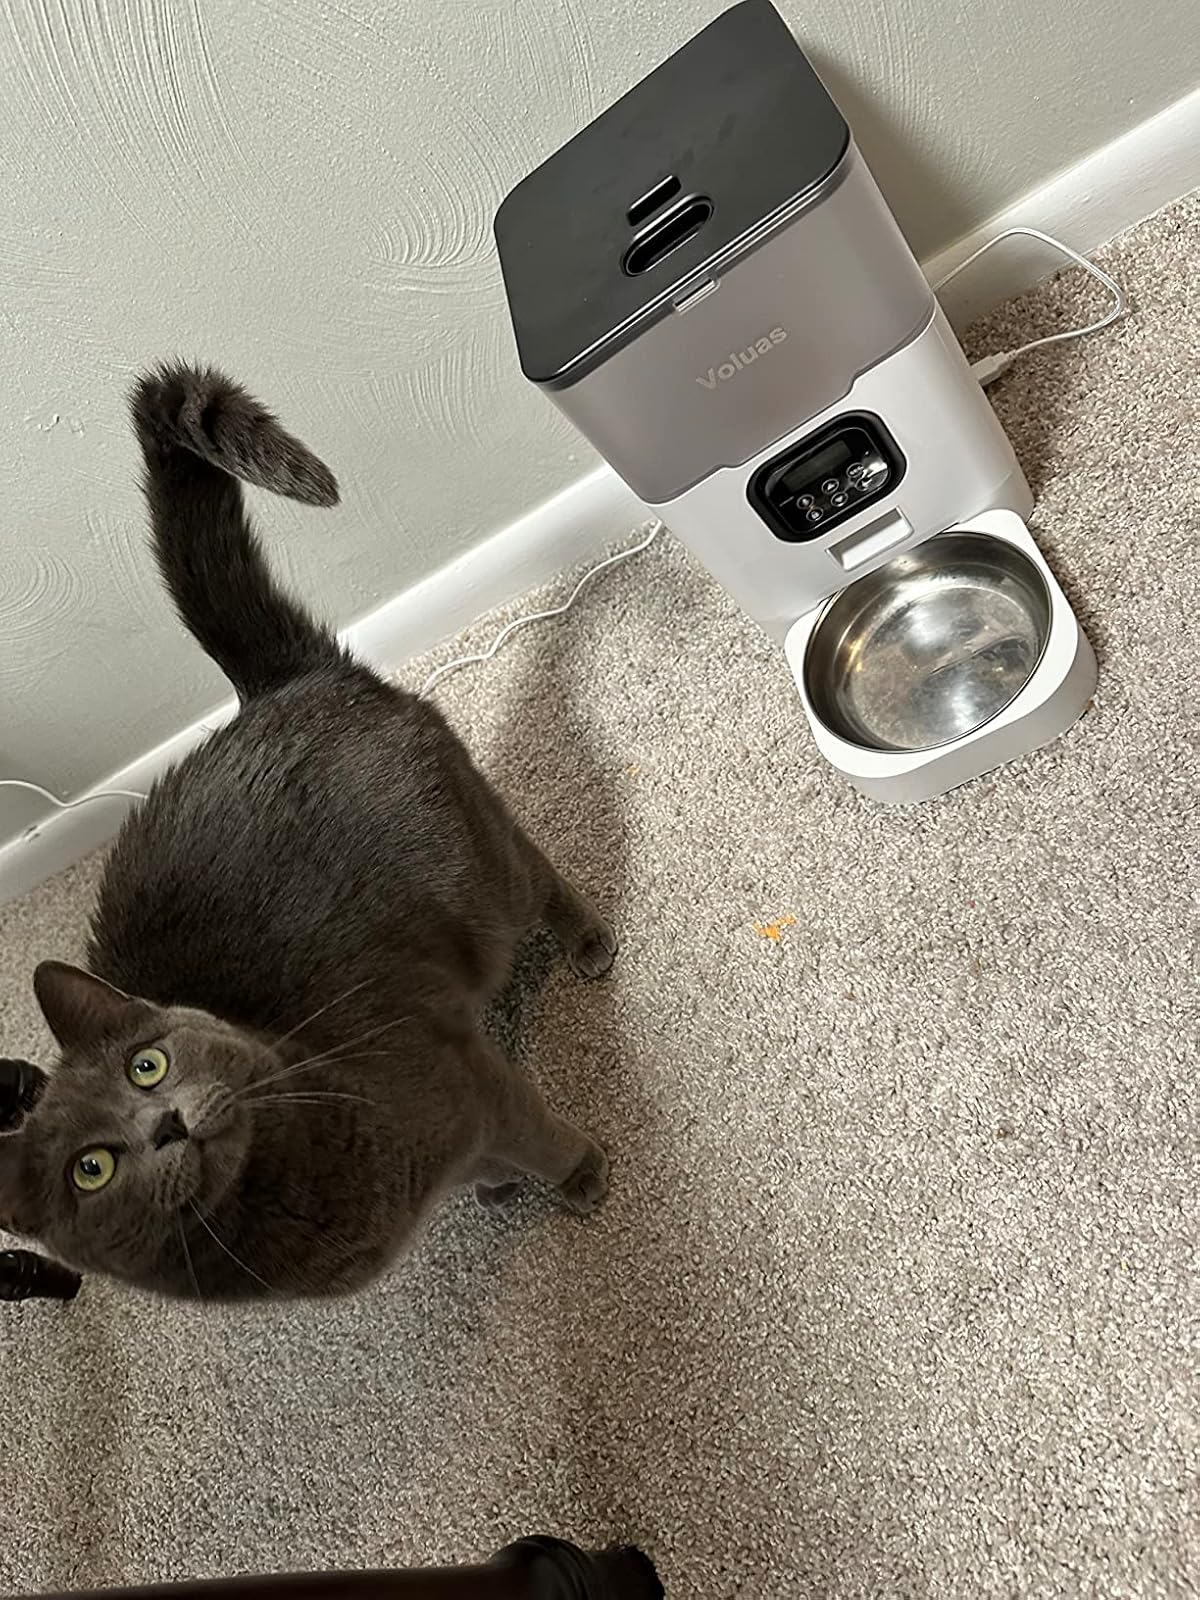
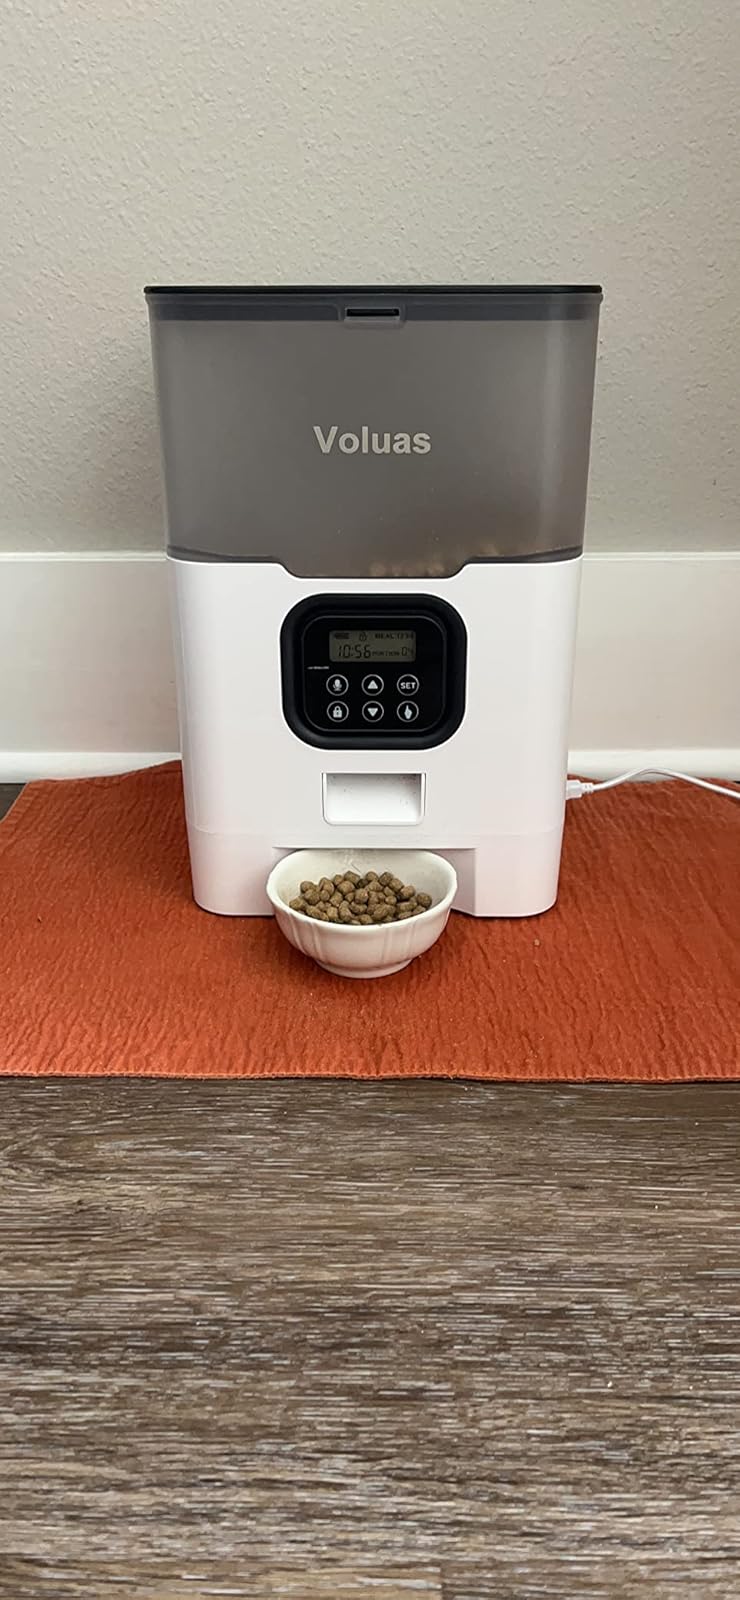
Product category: items_feeder
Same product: yes